Ronan Keating

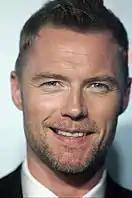
Keating in 2013

Ronan Patrick John Keating (born 3 March 1977) is an Irish singer, songwriter, actor and presenter. He debuted in 1993 alongside Keith Duffy, Michael Graham, Shane Lynch, and Stephen Gately, as the co-lead singer (with Gately) of Irish pop group Boyzone. His solo career started in 1999 and he has recorded eleven albums. He gained worldwide attention when his single "When You Say Nothing At All" was featured in the film "Notting Hill" and reached number one in several countries.